3rd/4th Cavalry Regiment (Australia)

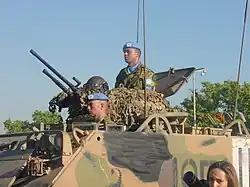
M113 APC of 3/4 CAV on peacekeeping duties in East Timor

Since the late 1990s, the squadron has supported operations in Iraq, Afghanistan and Timor Leste, operating M113s in Timor as part of various commitments including INTERFET, UNTAET and later Operation Astute. In Iraq, the squadron provided personnel to crew ASLAVs assigned to SECDET, the Al Muthanna Task Group and Overwatch Battle Group (West), while the squadron deployed its Bushmaster infantry mobility vehicles to Afghanistan as part of Operation Slipper.